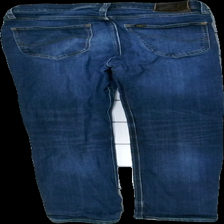
View: back
Type: Jeans
Category: Ladies
Brand: Lee
Colors: Blue
Material: 100% bomull
Pattern: Logo print
Cut: Tight
Season: All
Price range: 50-100
Recommended usage: Reuse
Description: jeans